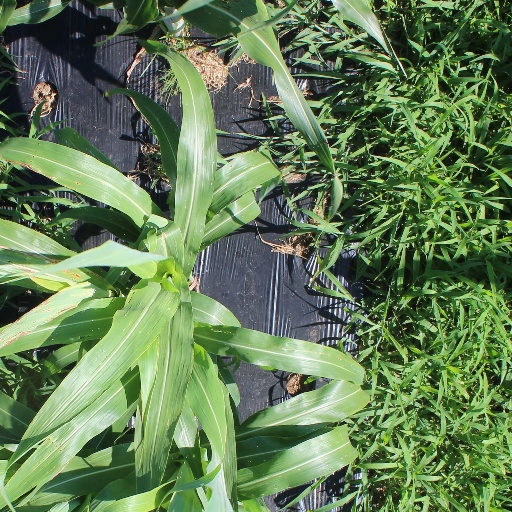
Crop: sorghum